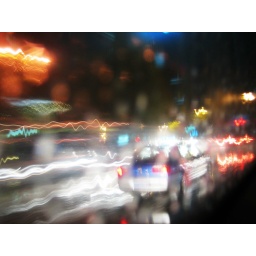
I shot it in a bus through the window